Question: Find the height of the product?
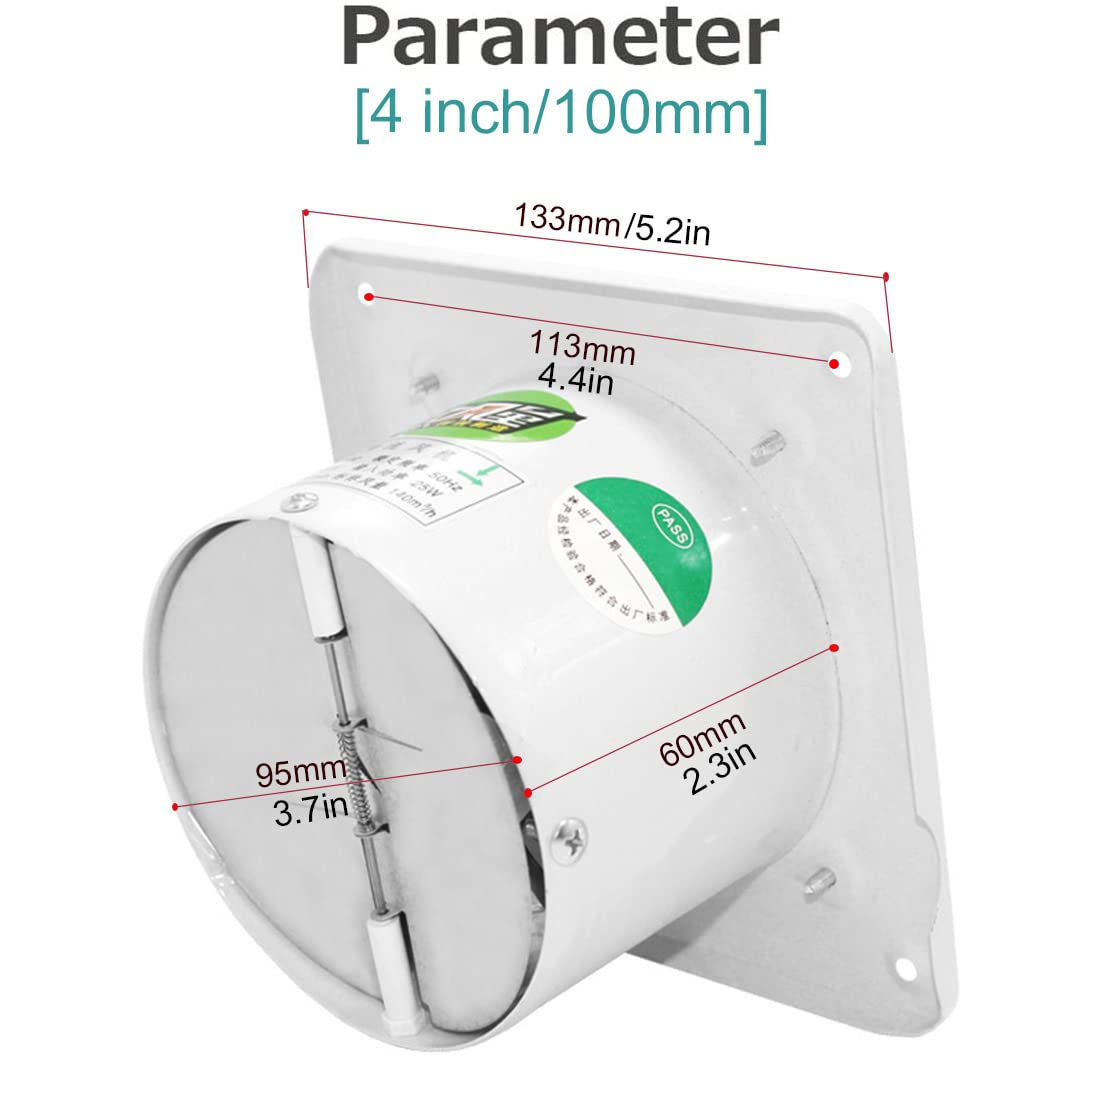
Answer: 3.7 inch